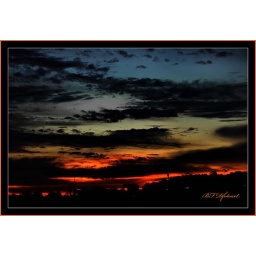
Wish I had seen this sky over a nice lake or wide river.